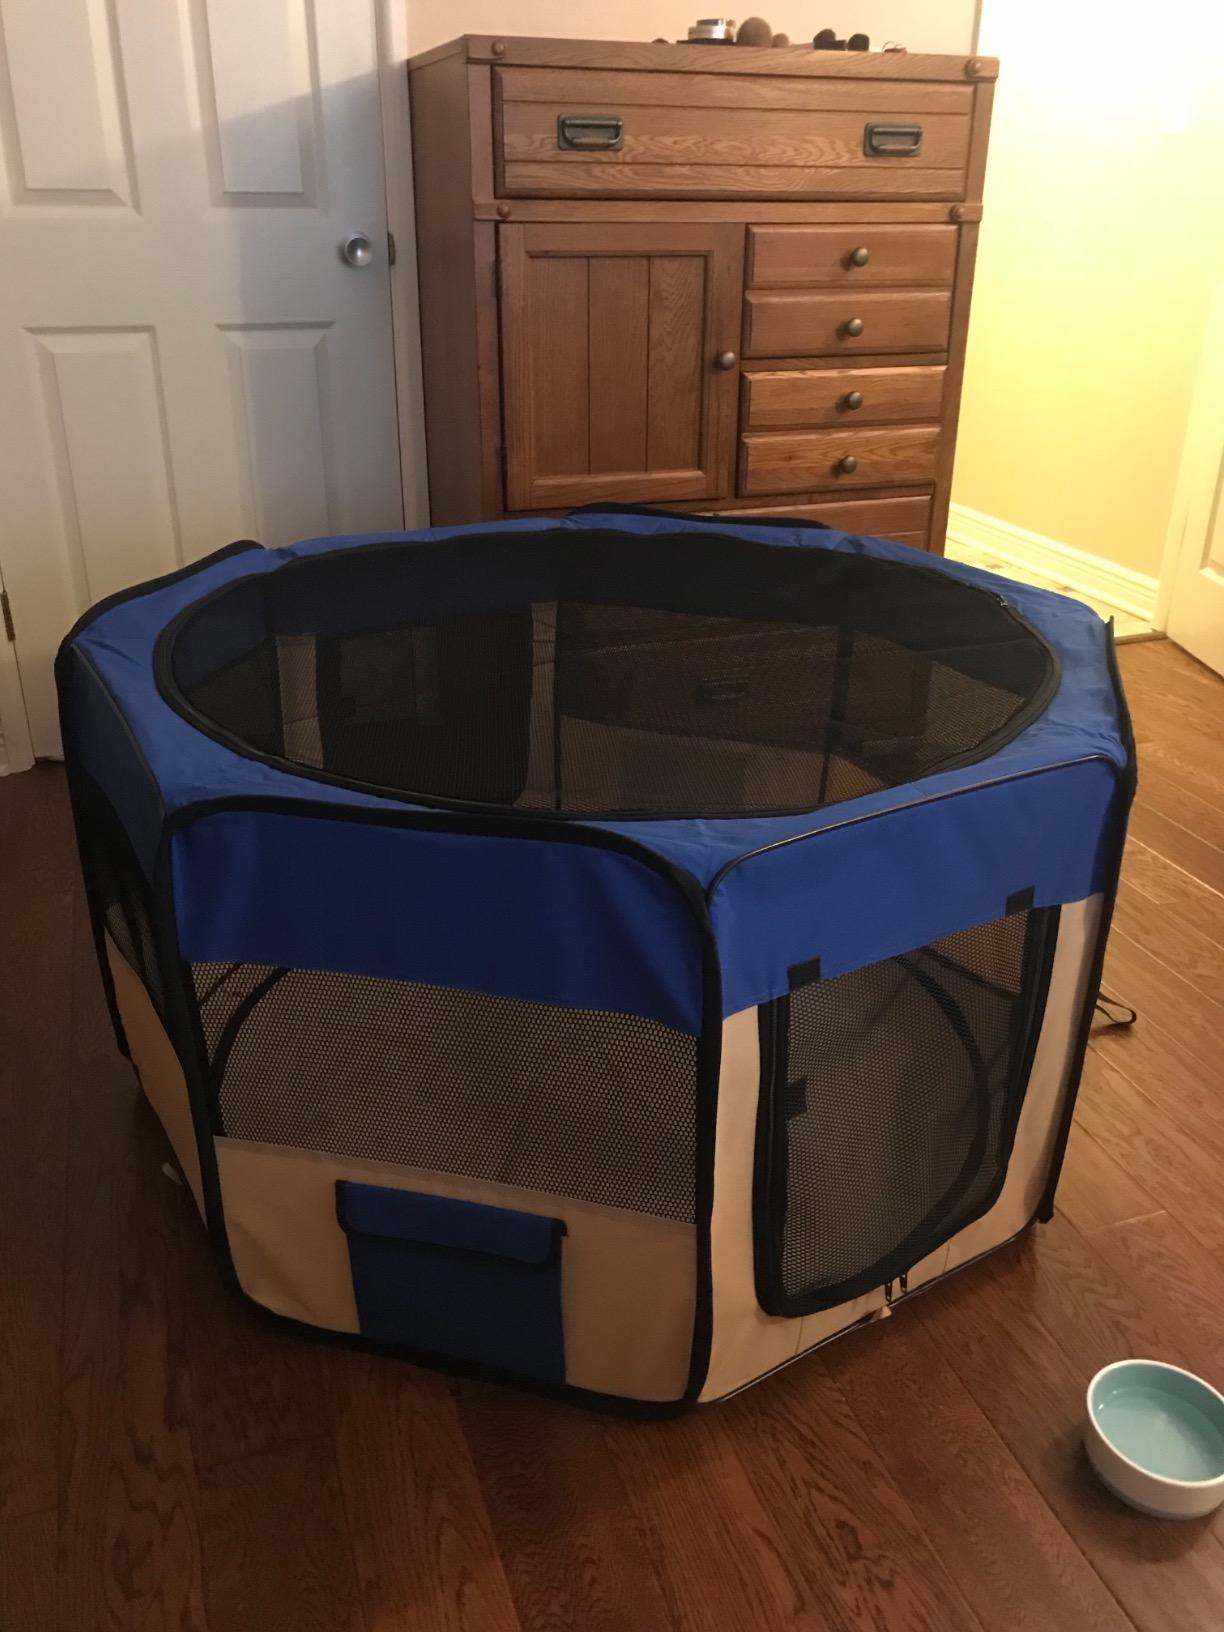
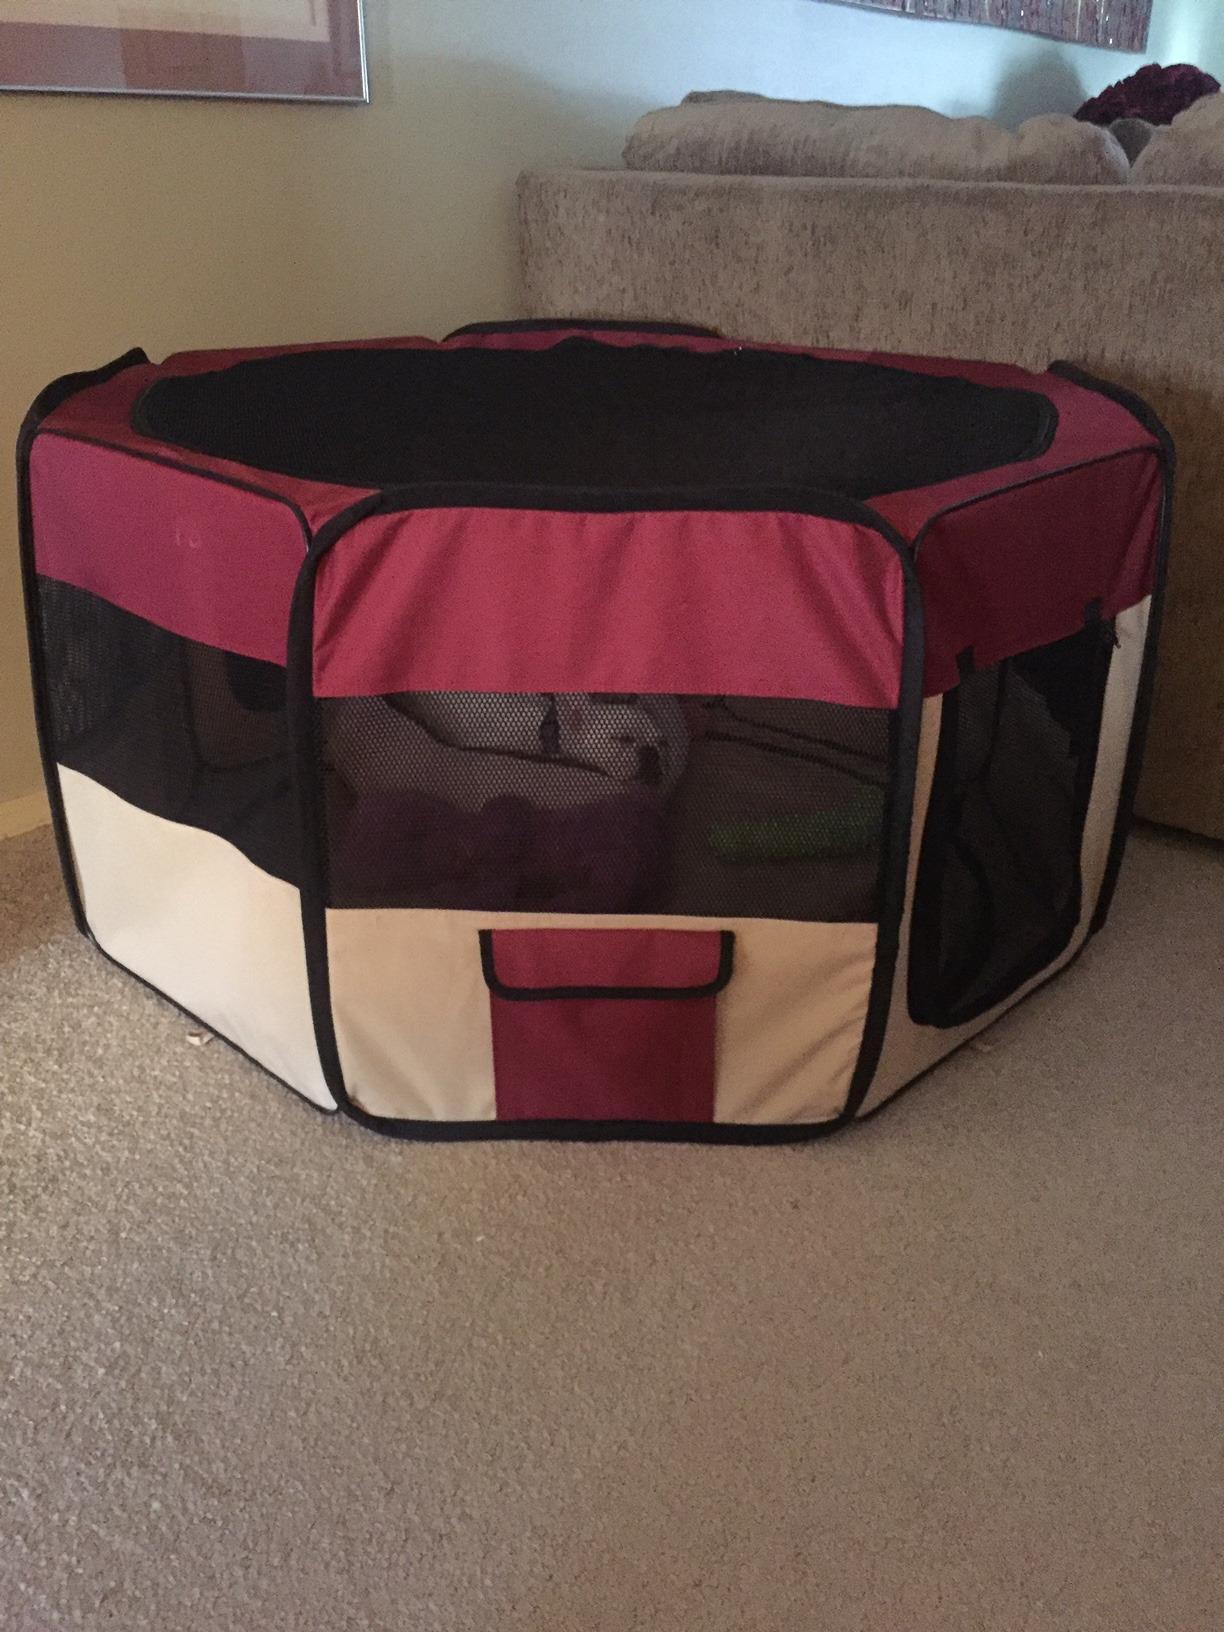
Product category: items_kennel
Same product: no